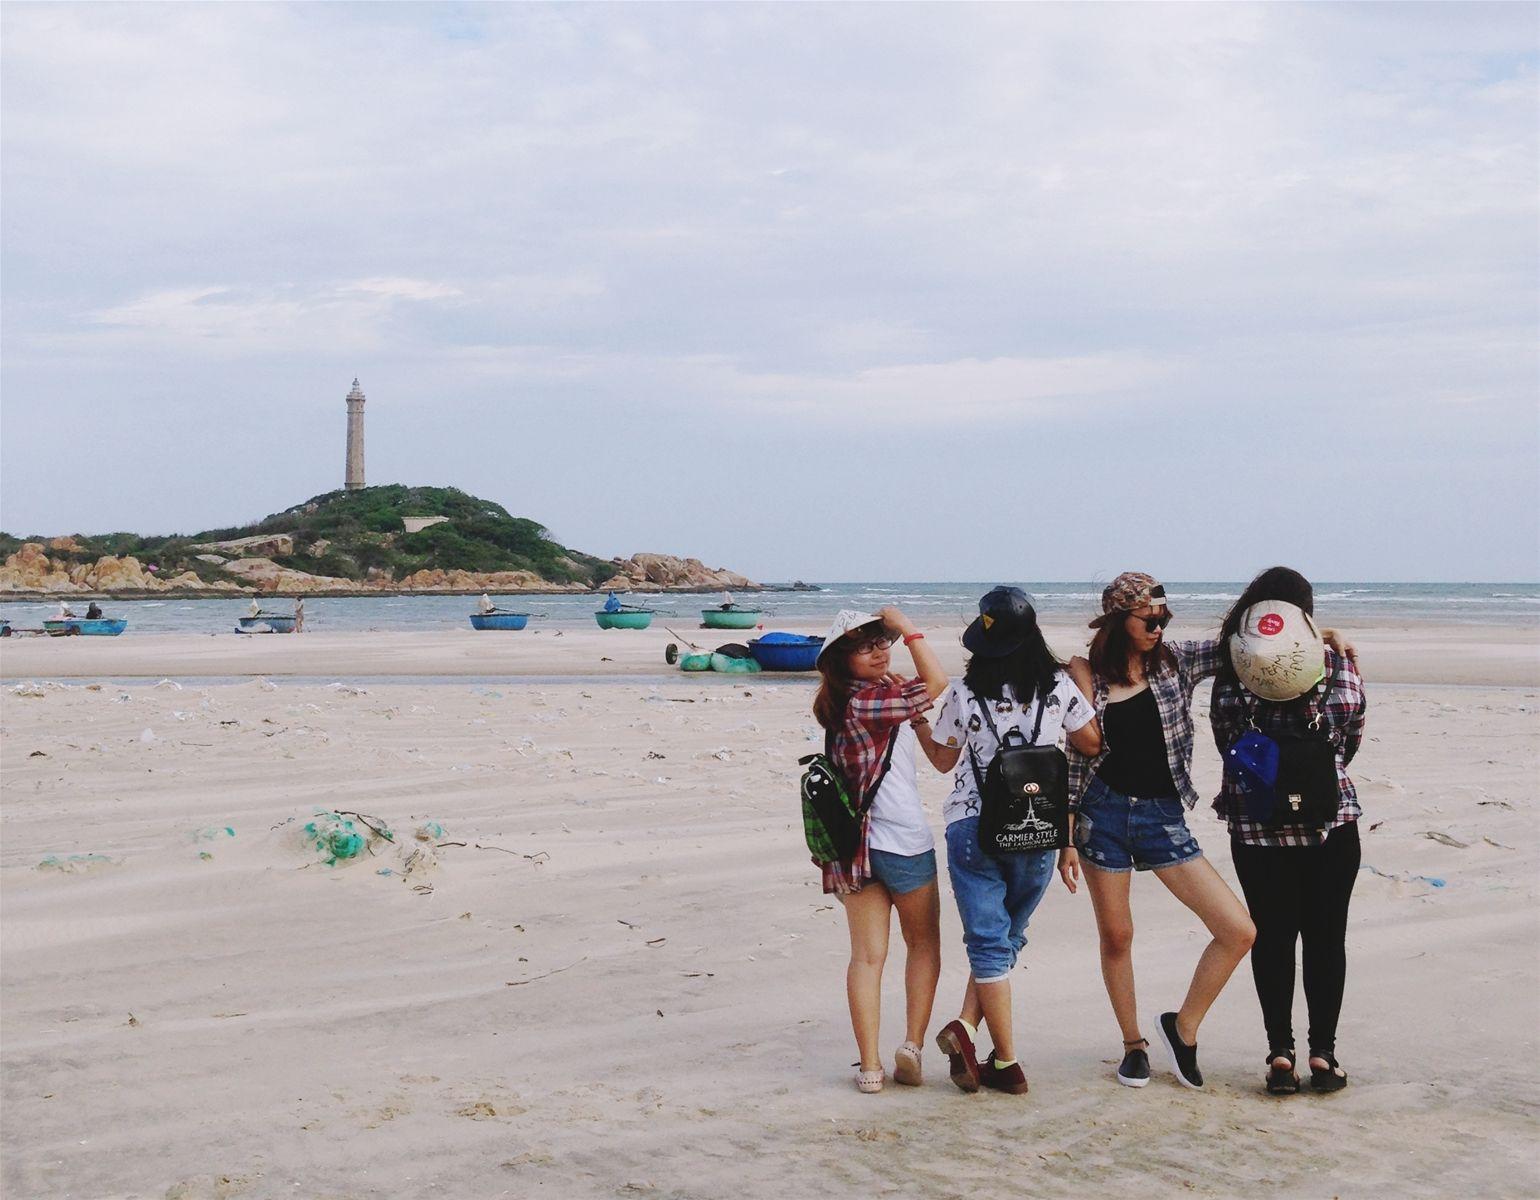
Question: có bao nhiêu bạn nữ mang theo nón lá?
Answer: hai bạn